Mangrove restoration

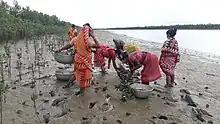
Local community takes care of Mangrove Plantation in Sundarbans.

A case study in the Philippines gathered data on local people's participation in a mangrove restoration project. Locals can play a major participatory role in mangrove restoration projects, so encouraging and strengthening their participation is particularly important. However, in order for participation to occur, there must be benefits and incentives provided to engage the community. If benefits are not received, local people are discouraged from participating. This study found that participation in mangrove restoration improves livelihoods and increases social capital, which directly benefits their access to information and services. Participation in mangrove restoration can provide more than just tangible benefits, it also leads to more sustainable and long-term rewards.